Central Square, Chennai

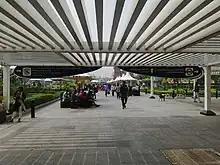
Ornamental trellis at Central Square Park

The Central Square is a city square and major intersection in Chennai. Areas surrounding the Ripon Building, Victoria Public Hall, Moore Market Complex, Chennai Central Railway Station, the Southern Railway Headquarters and the Government General Hospital are being developed as part of the Central Square. The total site area is estimated to be about , and the development is estimated to cost about and will be funded by the CMDA.